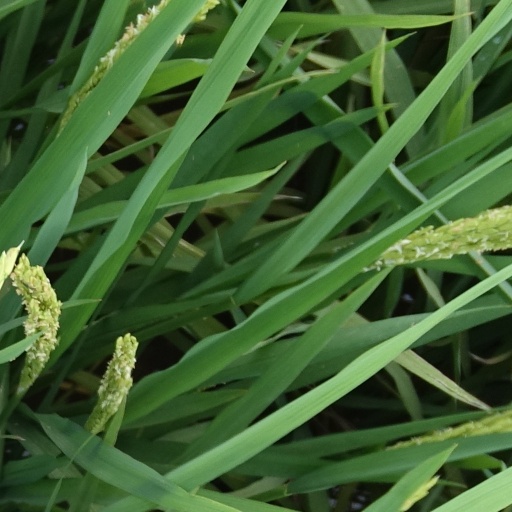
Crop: rice